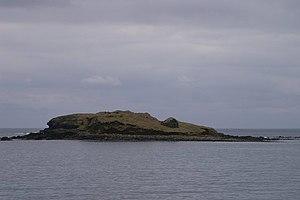
Brough Holm est un îlot situé à une centaine de mètres de la côte ouest de l'île d'Unst, dans le nord de l'archipel des Shetland, en Écosse.